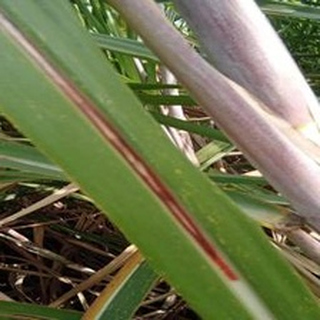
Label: sugarcane_red_rot